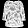
Label: Shirt